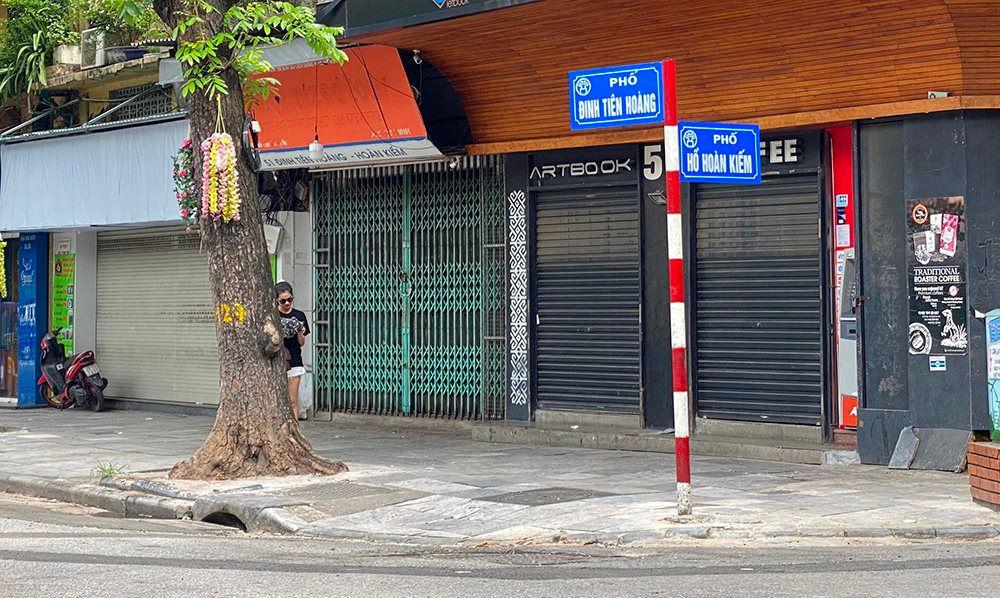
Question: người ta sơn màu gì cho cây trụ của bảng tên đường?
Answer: người ta sơn màu đỏ và trắng